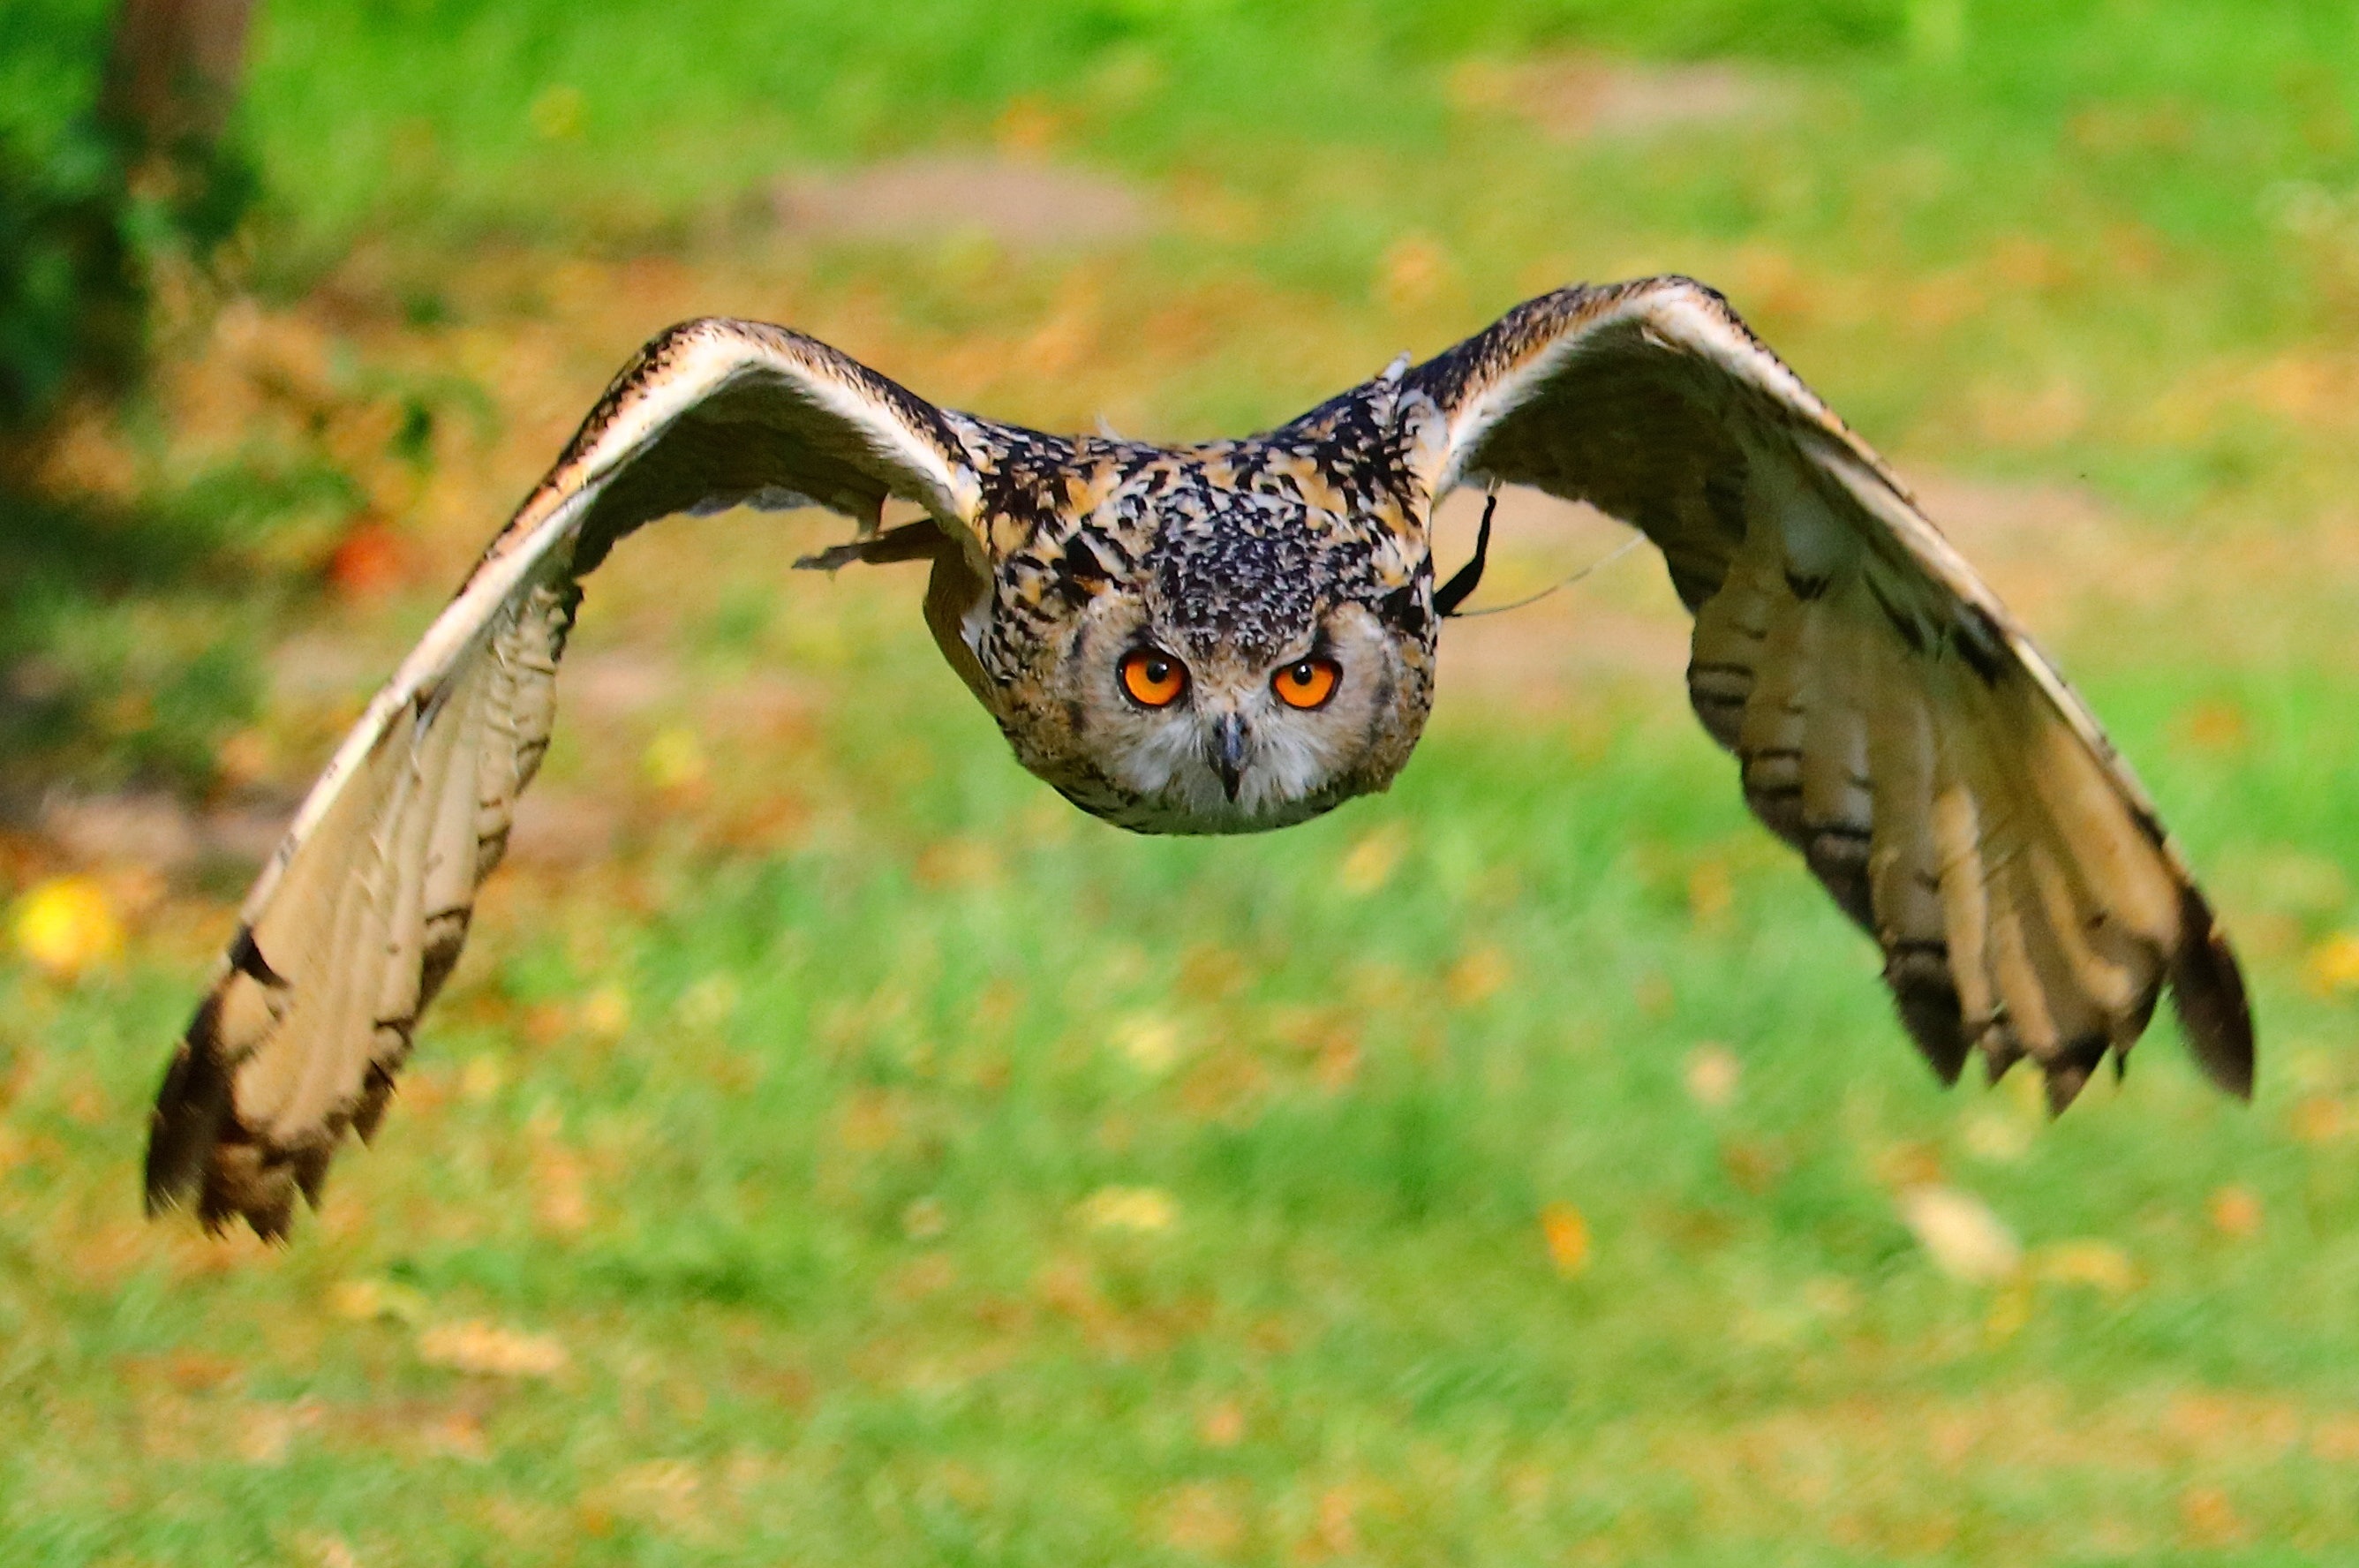
nature, bird, animal, wildlife, beak, owl, fauna, bird of prey, holland, dutch, vertebrate, perching bird